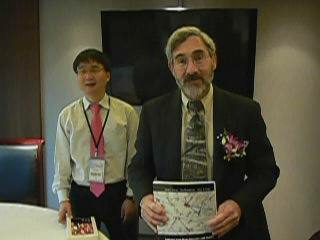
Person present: Yes